David Lyon (designer)

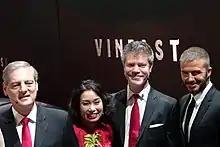
From left: James DeLuca (general director Vinfast), Lê Thị Thu Thủy (VP Vingroup), David Lyon (design director Vinfast) and David Beckham

In June 2013, Lyon started Pocketsquare Design, a studio focused on automotive interior user experience design.